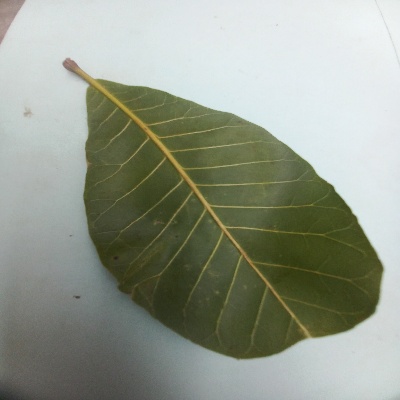
Crop: Cashew
Condition: healthy